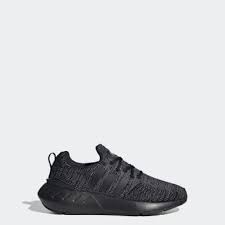
Label: Sneaker